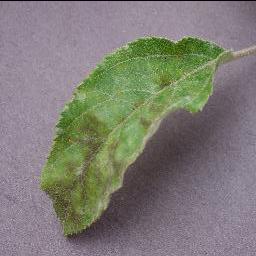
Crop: apple
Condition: scab